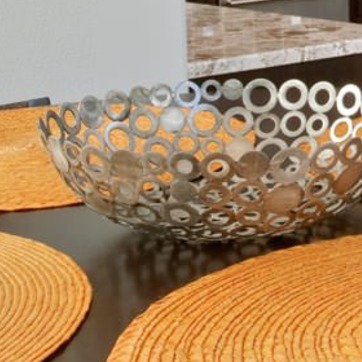
Material: metal